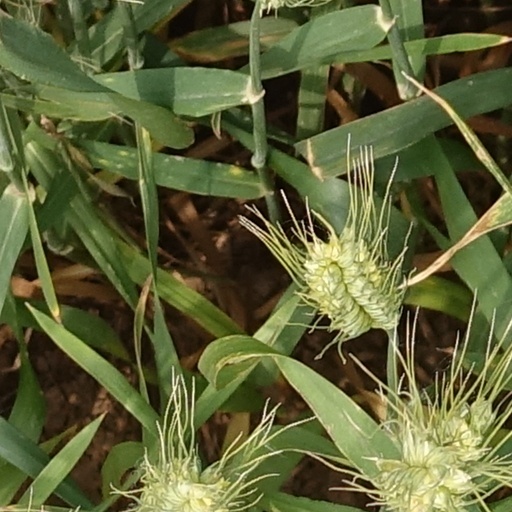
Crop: wheat